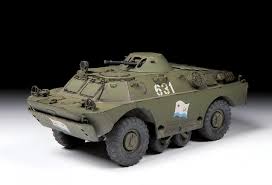
Label: BRDM